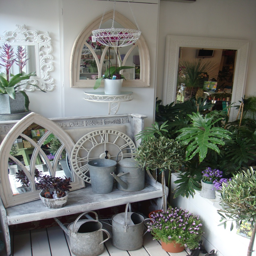
biological species - a beautiful shop